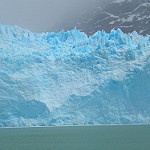
Label: glacier